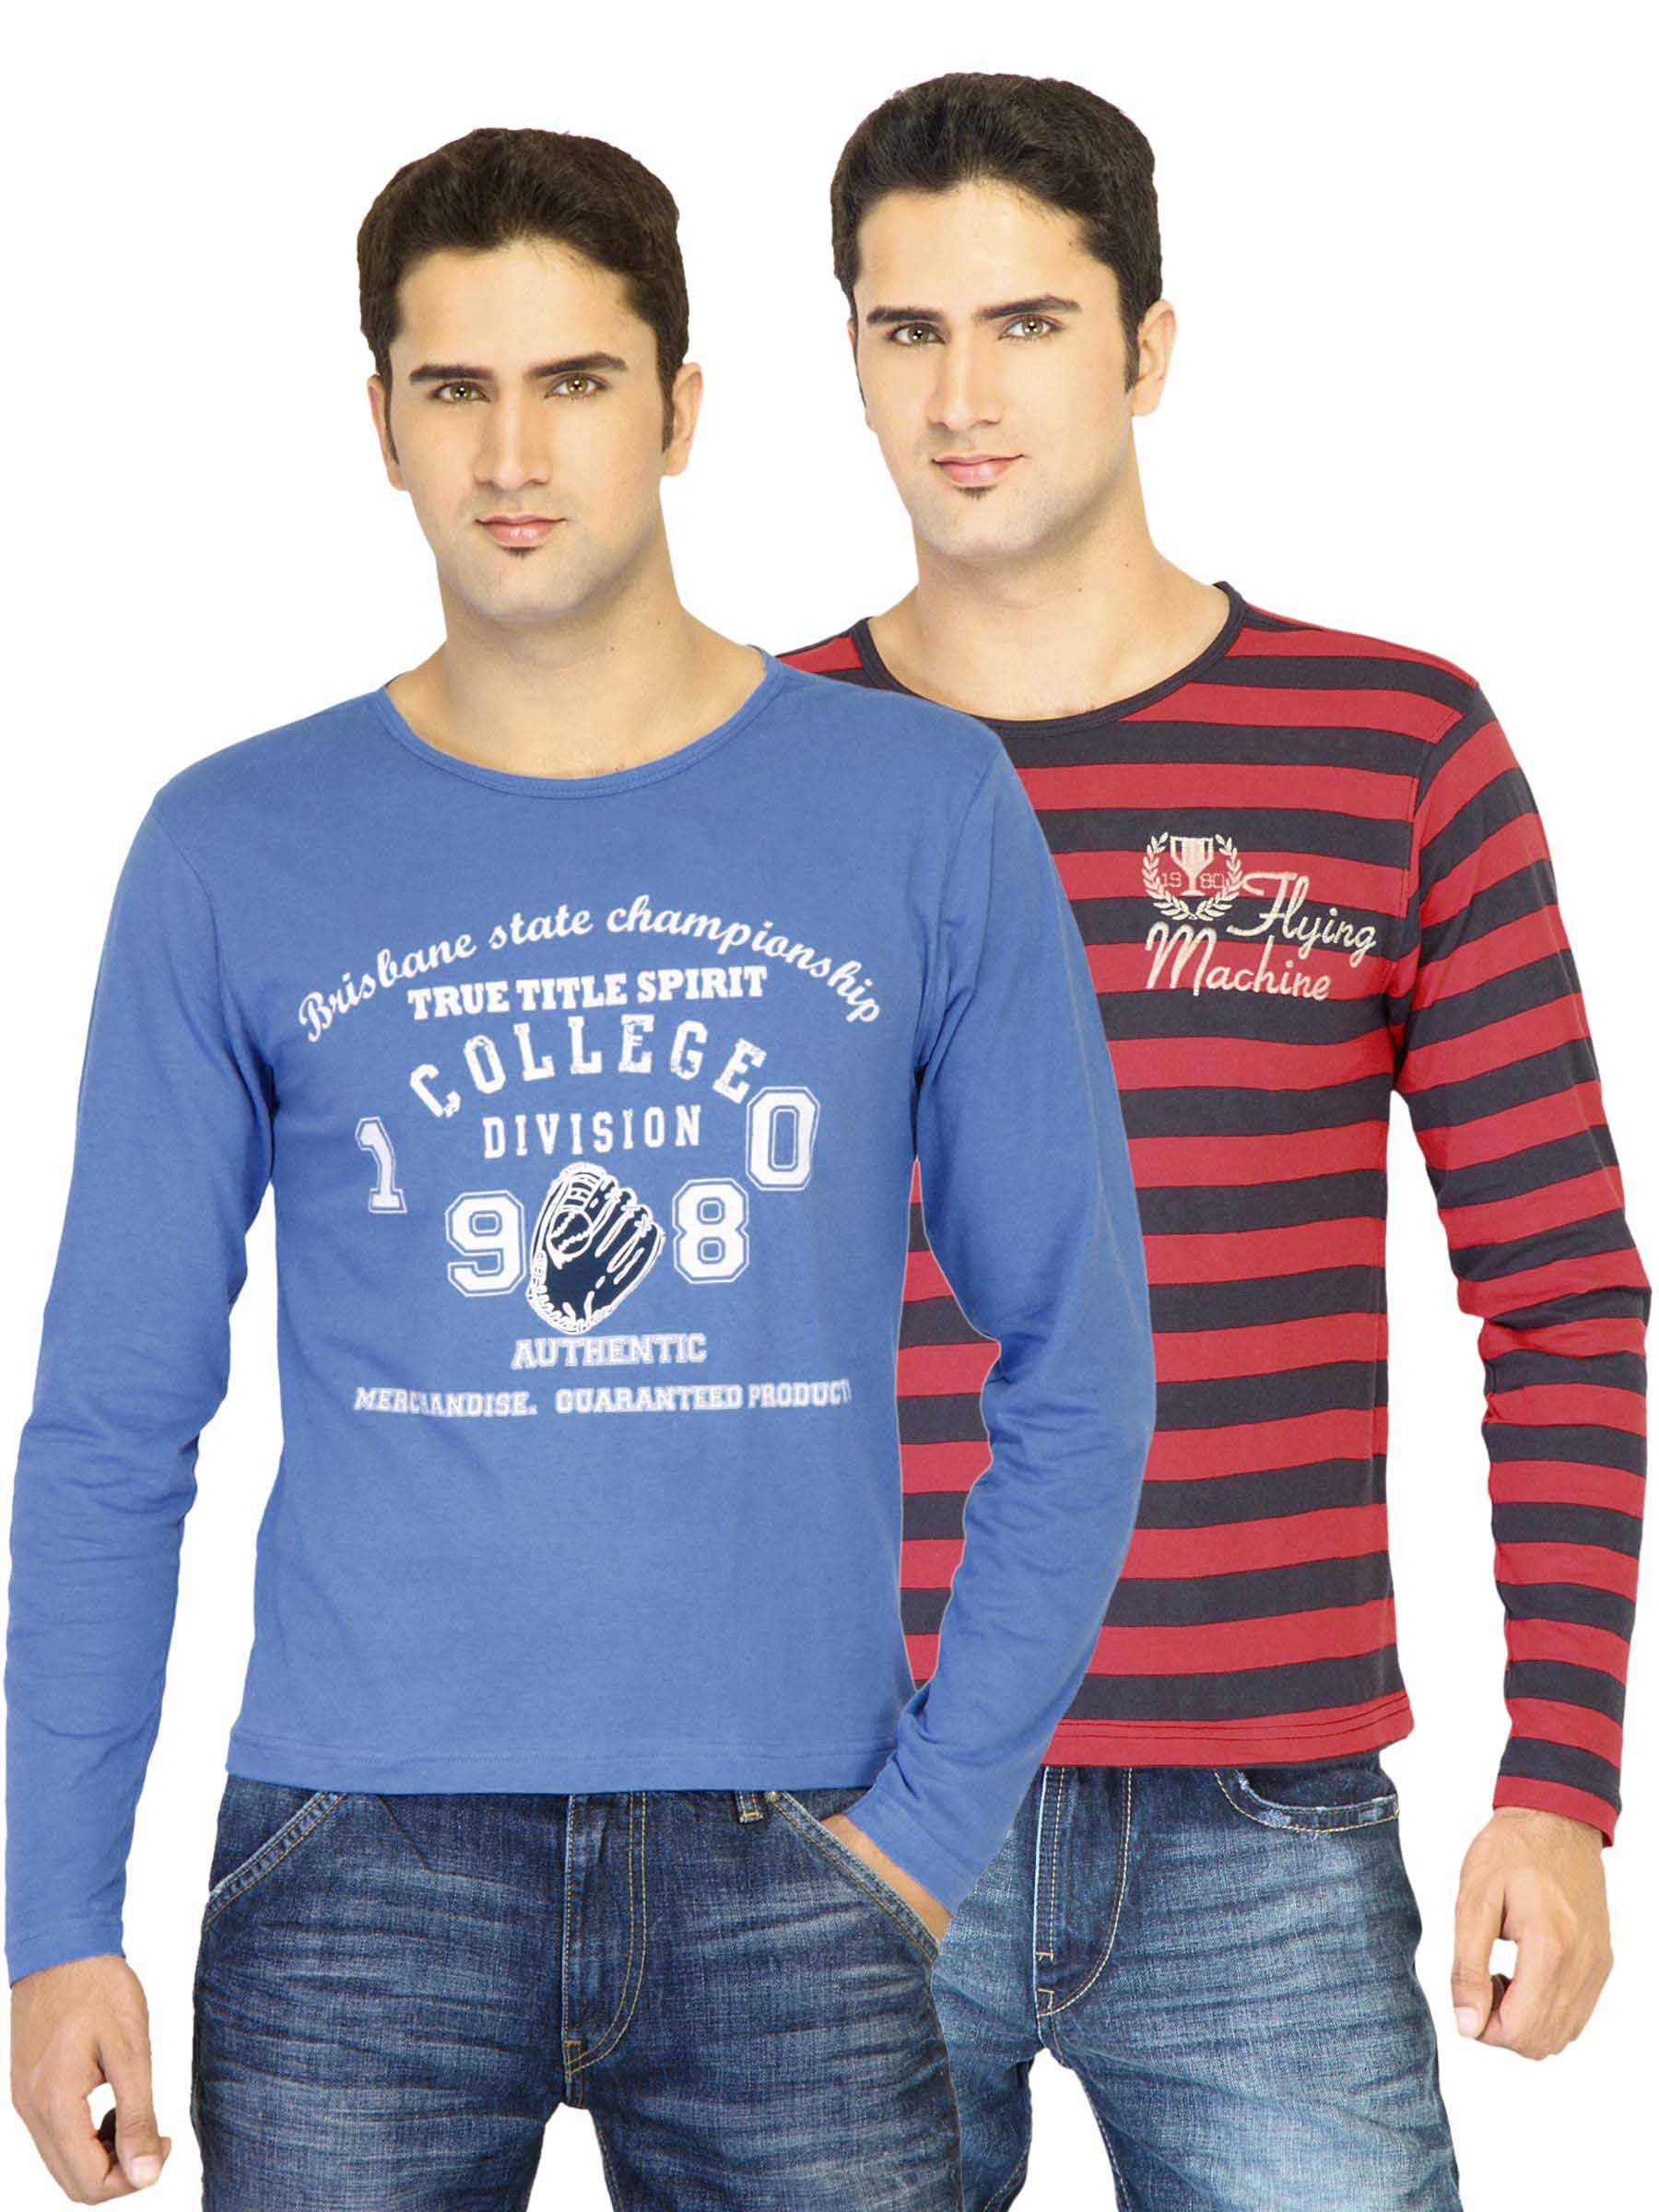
Flying Machine Men Pack of 2 Stripes Red Blue Tshirts
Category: Apparel / Topwear / Tshirts
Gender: Men
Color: Red
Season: Fall 2011
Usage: Casual